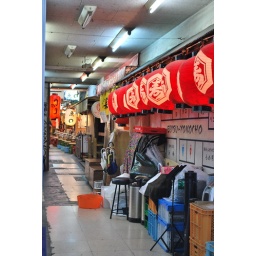
the back entrance (hopefully!) to an alley of restaurants and bars near the fish market